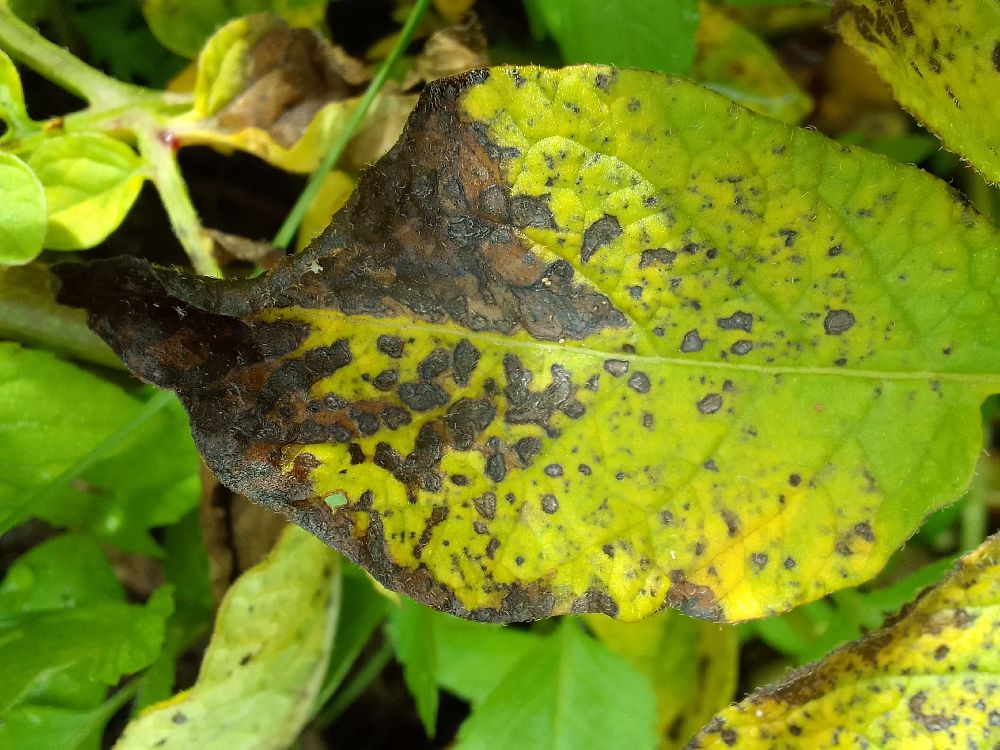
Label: Early blight